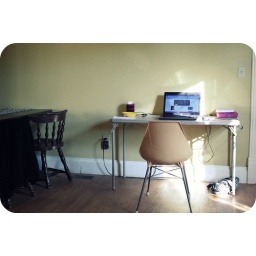
this table tends to move around the house when I get bored of a space.